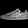
Label: Sneaker